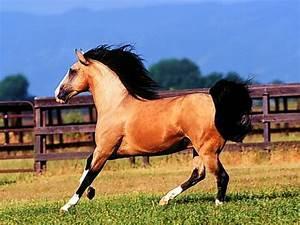
horse